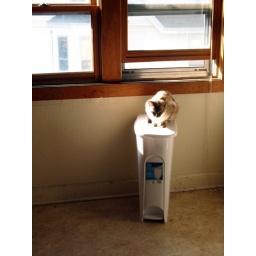
There's a cat in the kitchen and a silver spoon...